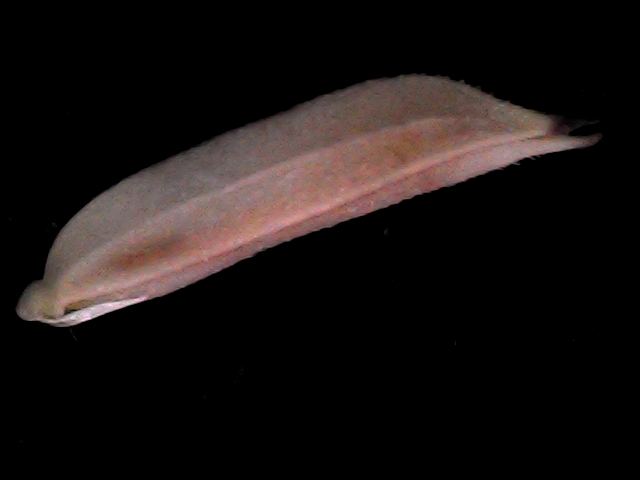
Rice variety: BD70